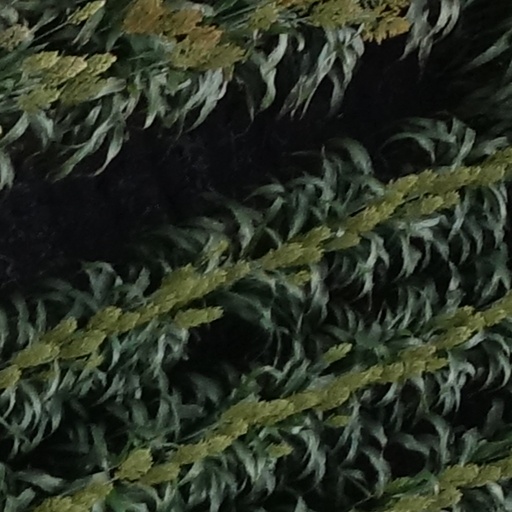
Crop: sorghum